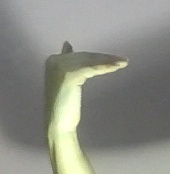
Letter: khaa